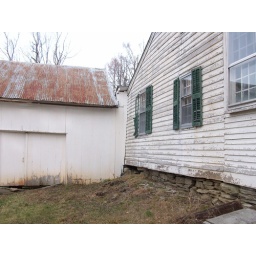
18th and early 19th century building was first store and post office in Goshen, also became a tavern